PNGase F

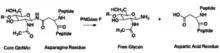
PNGase F cleaves glycan and deaminates asparagine to aspartic acid.

PNGase F requires a minimum of two GlcNAc oligosaccharide residues attached to the asparagine in order for catalysis to occur. This enzyme utilizes a catalytic triad of cysteine-histidine-aspartate in its active site, which is a common motif for amidases. This motif contains a nucleophile, a proton donor, and a positive charge to stabilize the tetrahedral intermediate. The crystal structure of PNGase F from flavobacterium miningosepticum, with 1.8 Å resolution, was found to be folded in two domains, each with an eight-stranded antiparallel β barrel, or jelly roll, configuration. This structure is similar to lectins and glucanases, suggesting similarities with lectins and other carbohydrate-binding proteins.